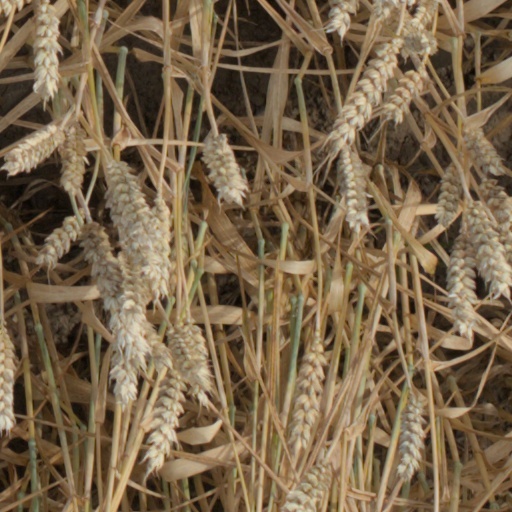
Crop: wheat